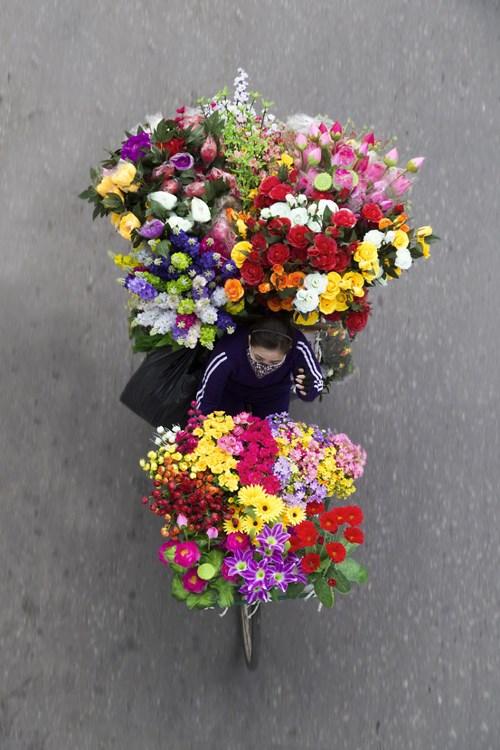
có nhiều bông hoa được người phụ nữ chở trên xe đạp